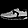
Label: Sneaker